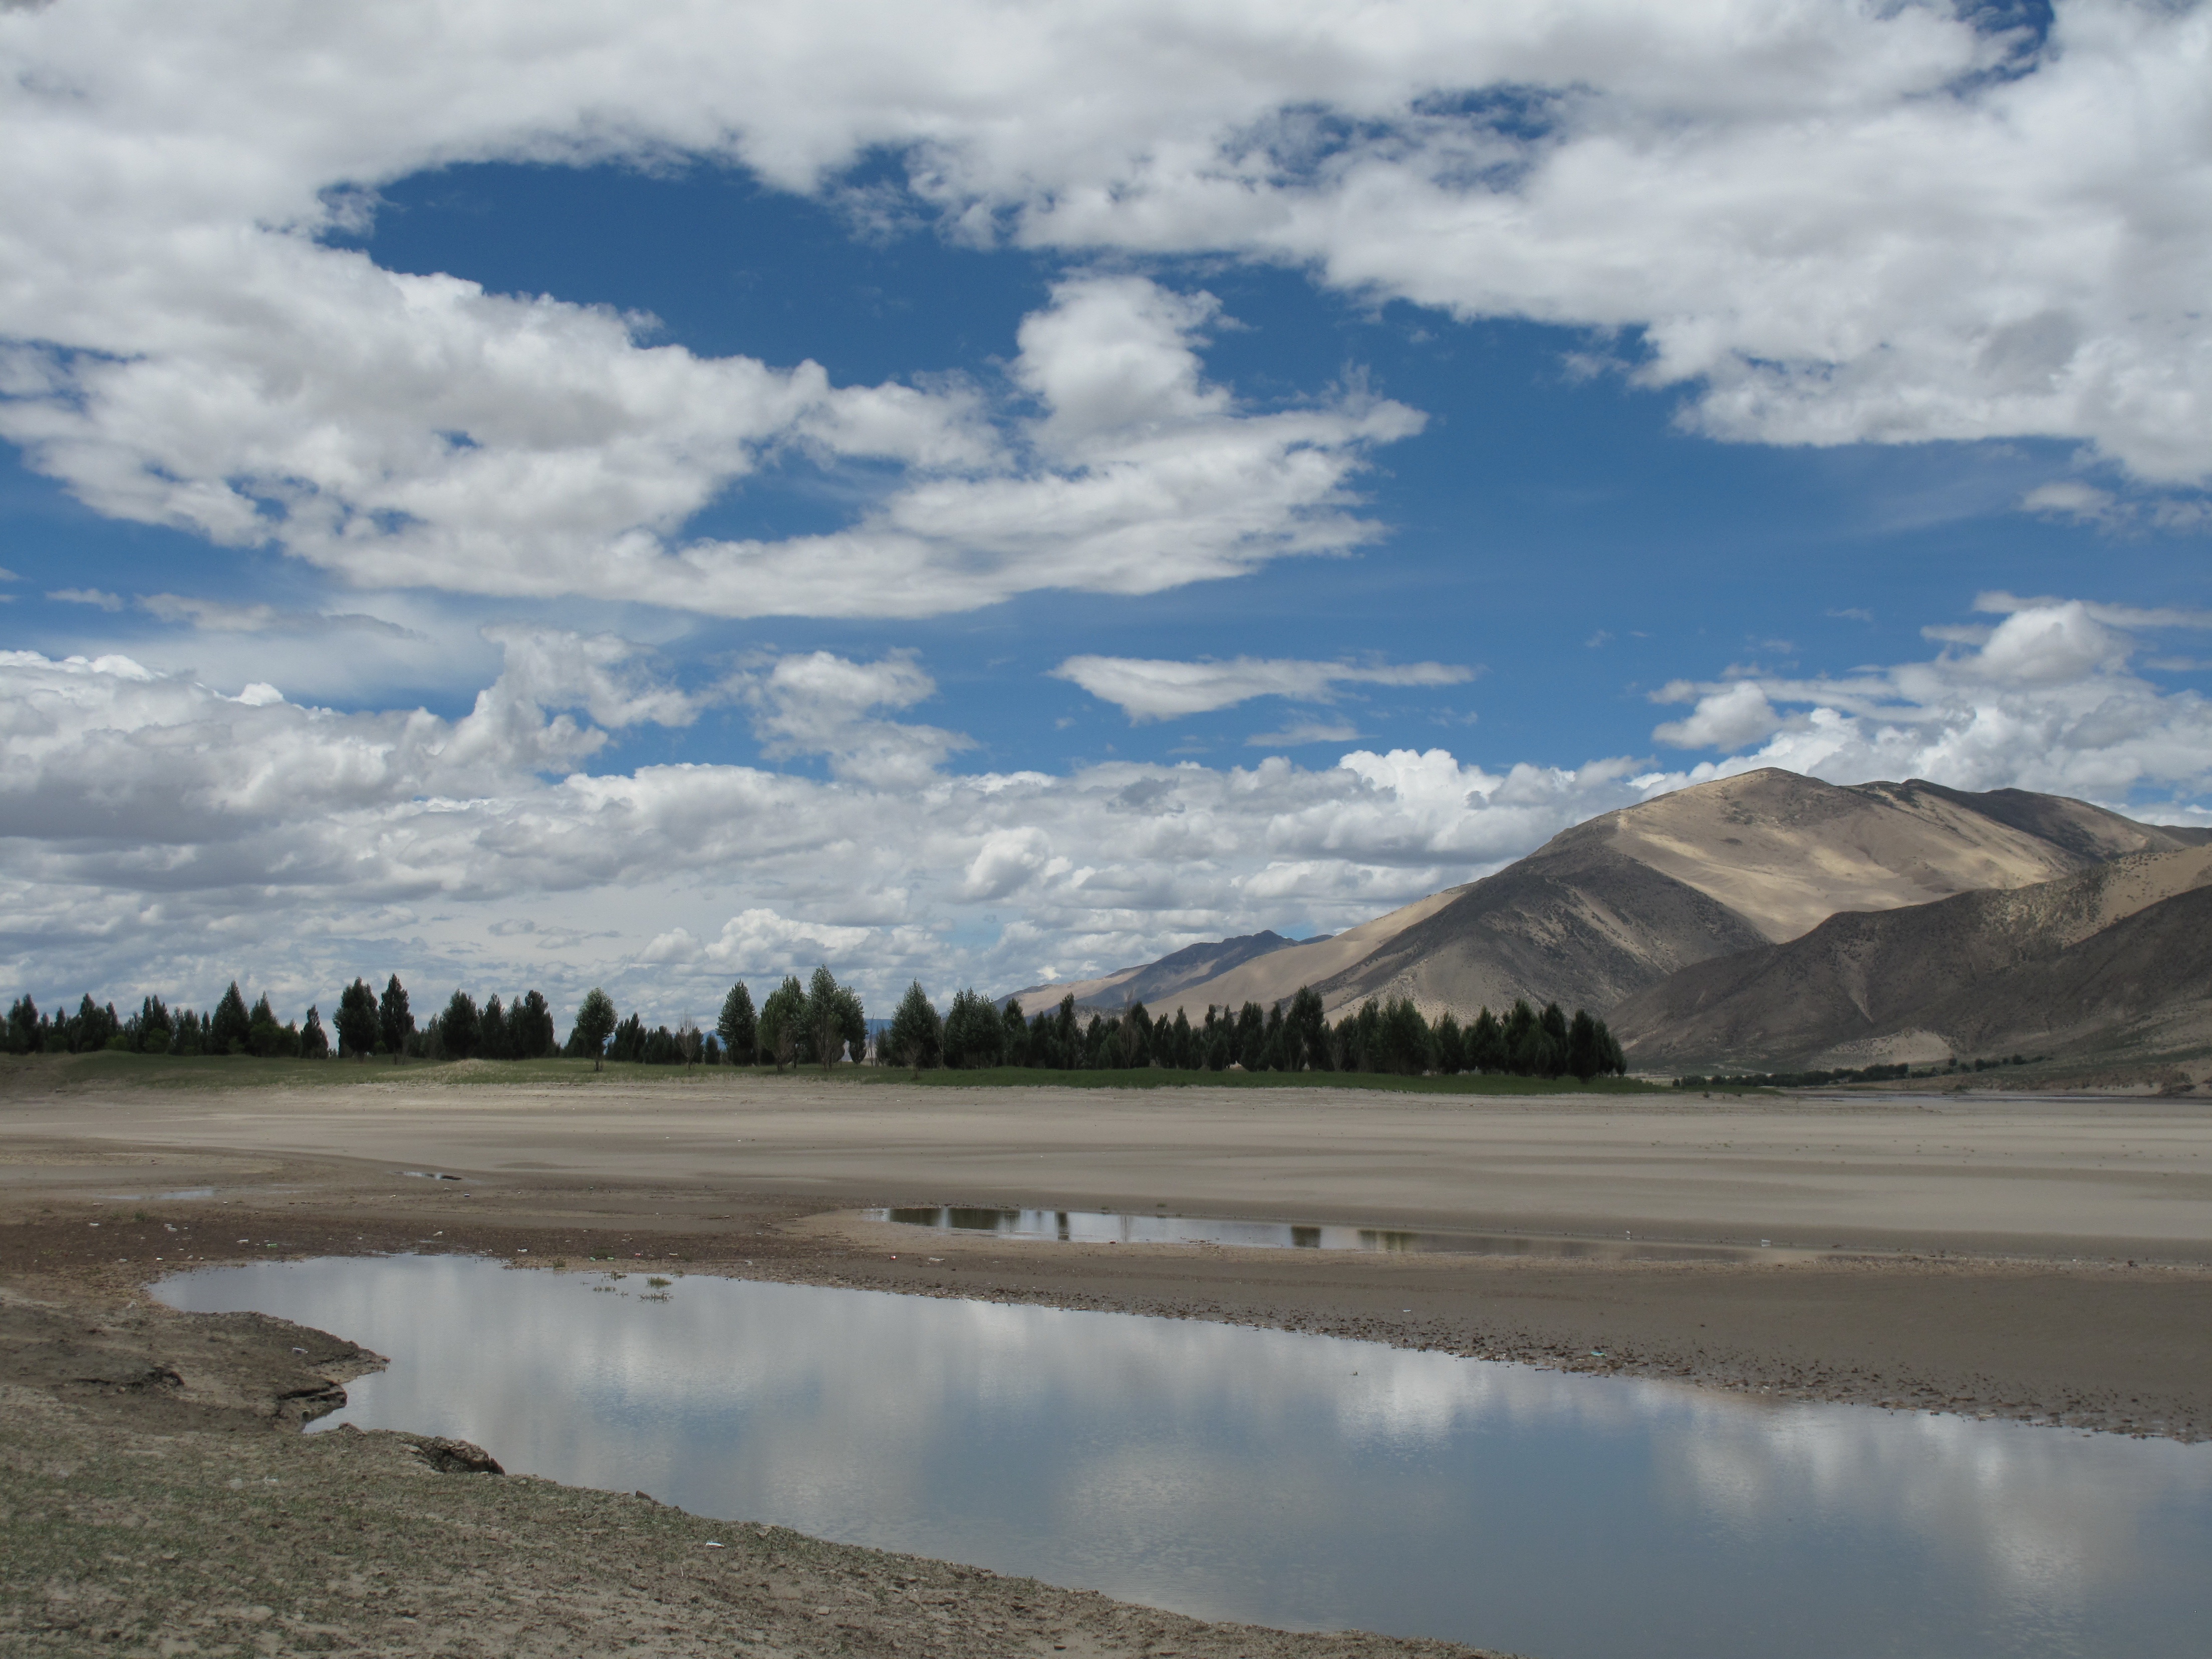
landscape, sea, water, marsh, wilderness, mountain, cloud, sky, shore, lake, river, valley, mountain range, reflection, scenic, natural, reservoir, body of water, tibet, wetland, plateau, habitat, loch, the scenery, landform, natural environment, geographical feature, mountainous landforms